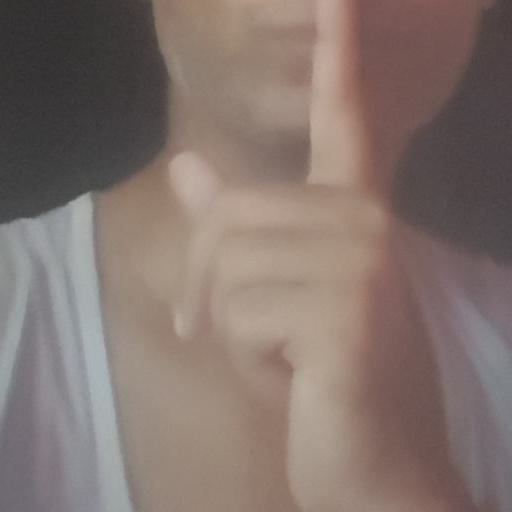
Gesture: mute